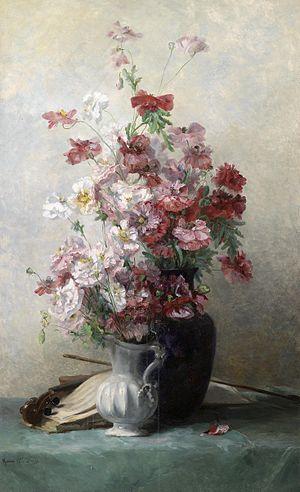
Jenny Villebesseyx, née Jeanne Roche à Lyon le 16 novembre 1847 et morte après 1901, est une artiste peintre française.